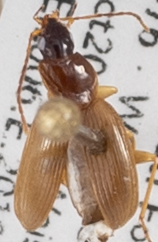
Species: Agonum retractum
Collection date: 2019-10-01
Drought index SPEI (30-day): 0.646
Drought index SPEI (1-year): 2.09
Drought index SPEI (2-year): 2.058